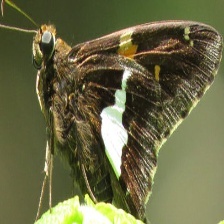
Species: SILVER SPOT SKIPPER